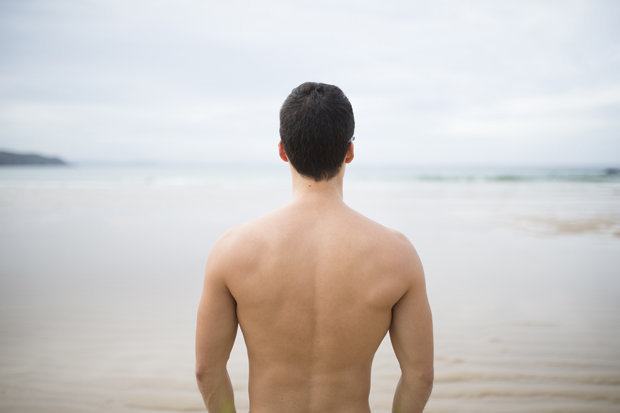
Gender: men